Kiss Me Once

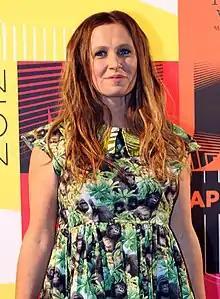
In Australia, Minogue tied with Kasey Chambers for the most number-one albums among female Australian artists

"Kiss Me Once" debuted atop of the Australian Albums Chart with 8,166 copies sold. It was Minogue's first number-one album since "X" (2007) and her fourth overall, tying with country musician Kasey Chambers for the most number-one albums achieved by a female Australian artist. The album slipped to number six the following week with 2,261 units sold, bringing the two week total to 10,247 copies. After falling for five weeks, the album rose to number 27 in its sixth and final charting week, Minogue's shortest run for a studio album since "Let's Get to It" (1991). The album sold approximately 15,000 copies in Australia by May 2014. In New Zealand, the album spent a sole week at number 13, marking Minogue's sixth top 20 entry on the New Zealand Albums Chart.